Area forecast

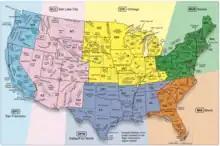
Area forecast divides the conterminous 48 states into 6 regions, with each region centered at: SFO, SLC, , DFW, BOS, and MIA.

An Aviation Area Forecast (FA or ARFOR) was a message product of the National Weather Service (NWS) in the United States. It has been replaced by "Graphic Area Forecasts", or "GFA", in 2017.